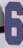
Number: 6